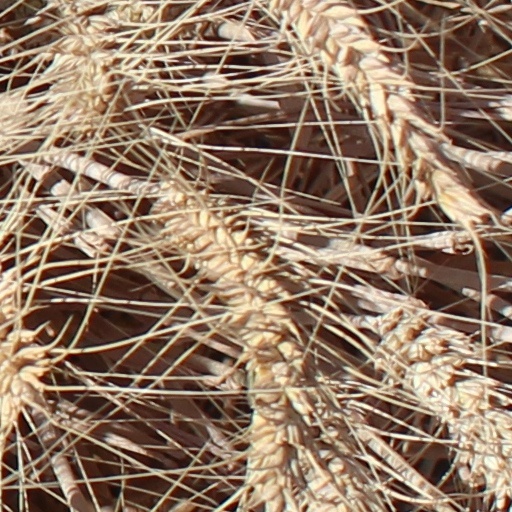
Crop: wheat